Easy to Love (1953 film)

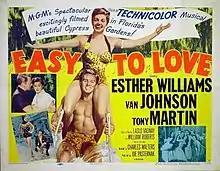

Easy to Love is a 1953 Technicolor musical film directed by Charles Walters with choreography by Busby Berkeley. It stars Esther Williams, Van Johnson and Tony Martin. It was Williams' final aquatic film set in the United States.